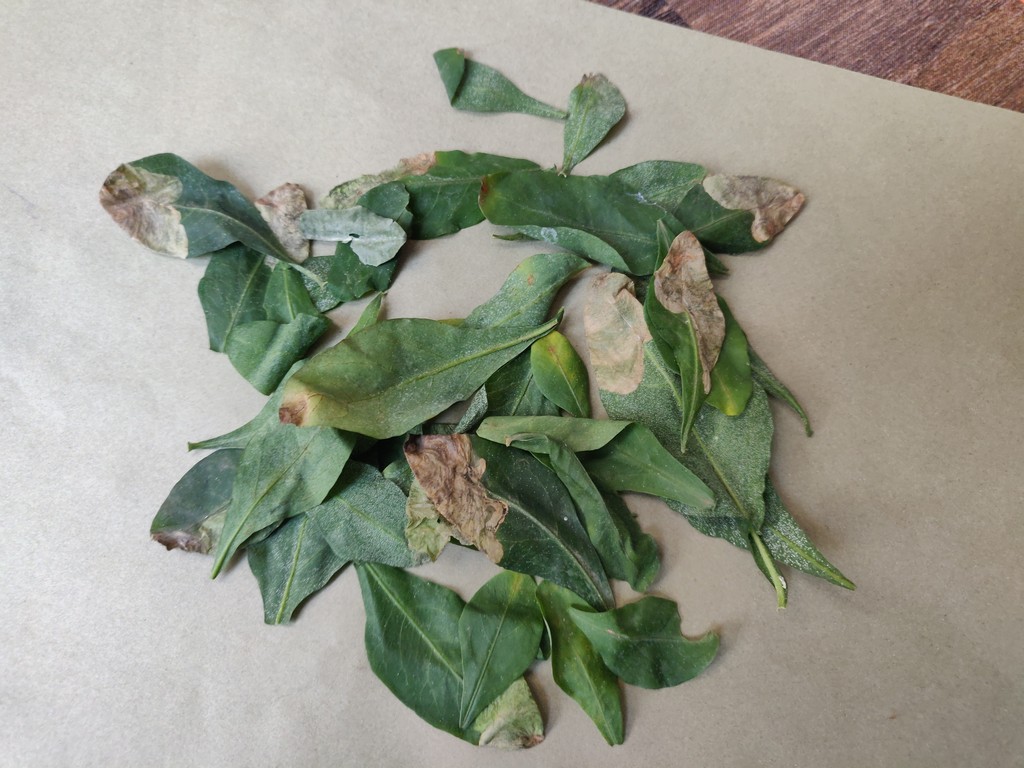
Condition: Unhealthy
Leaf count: multiple
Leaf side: unknown